Michele Tenore

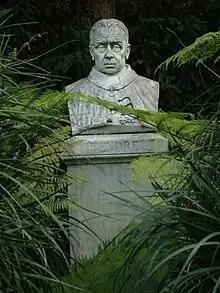
Bust of Michele Tenore

Michele Tenore (5 May 1780 – 19 July 1861) was an Italian botanist active in Naples, Italy.